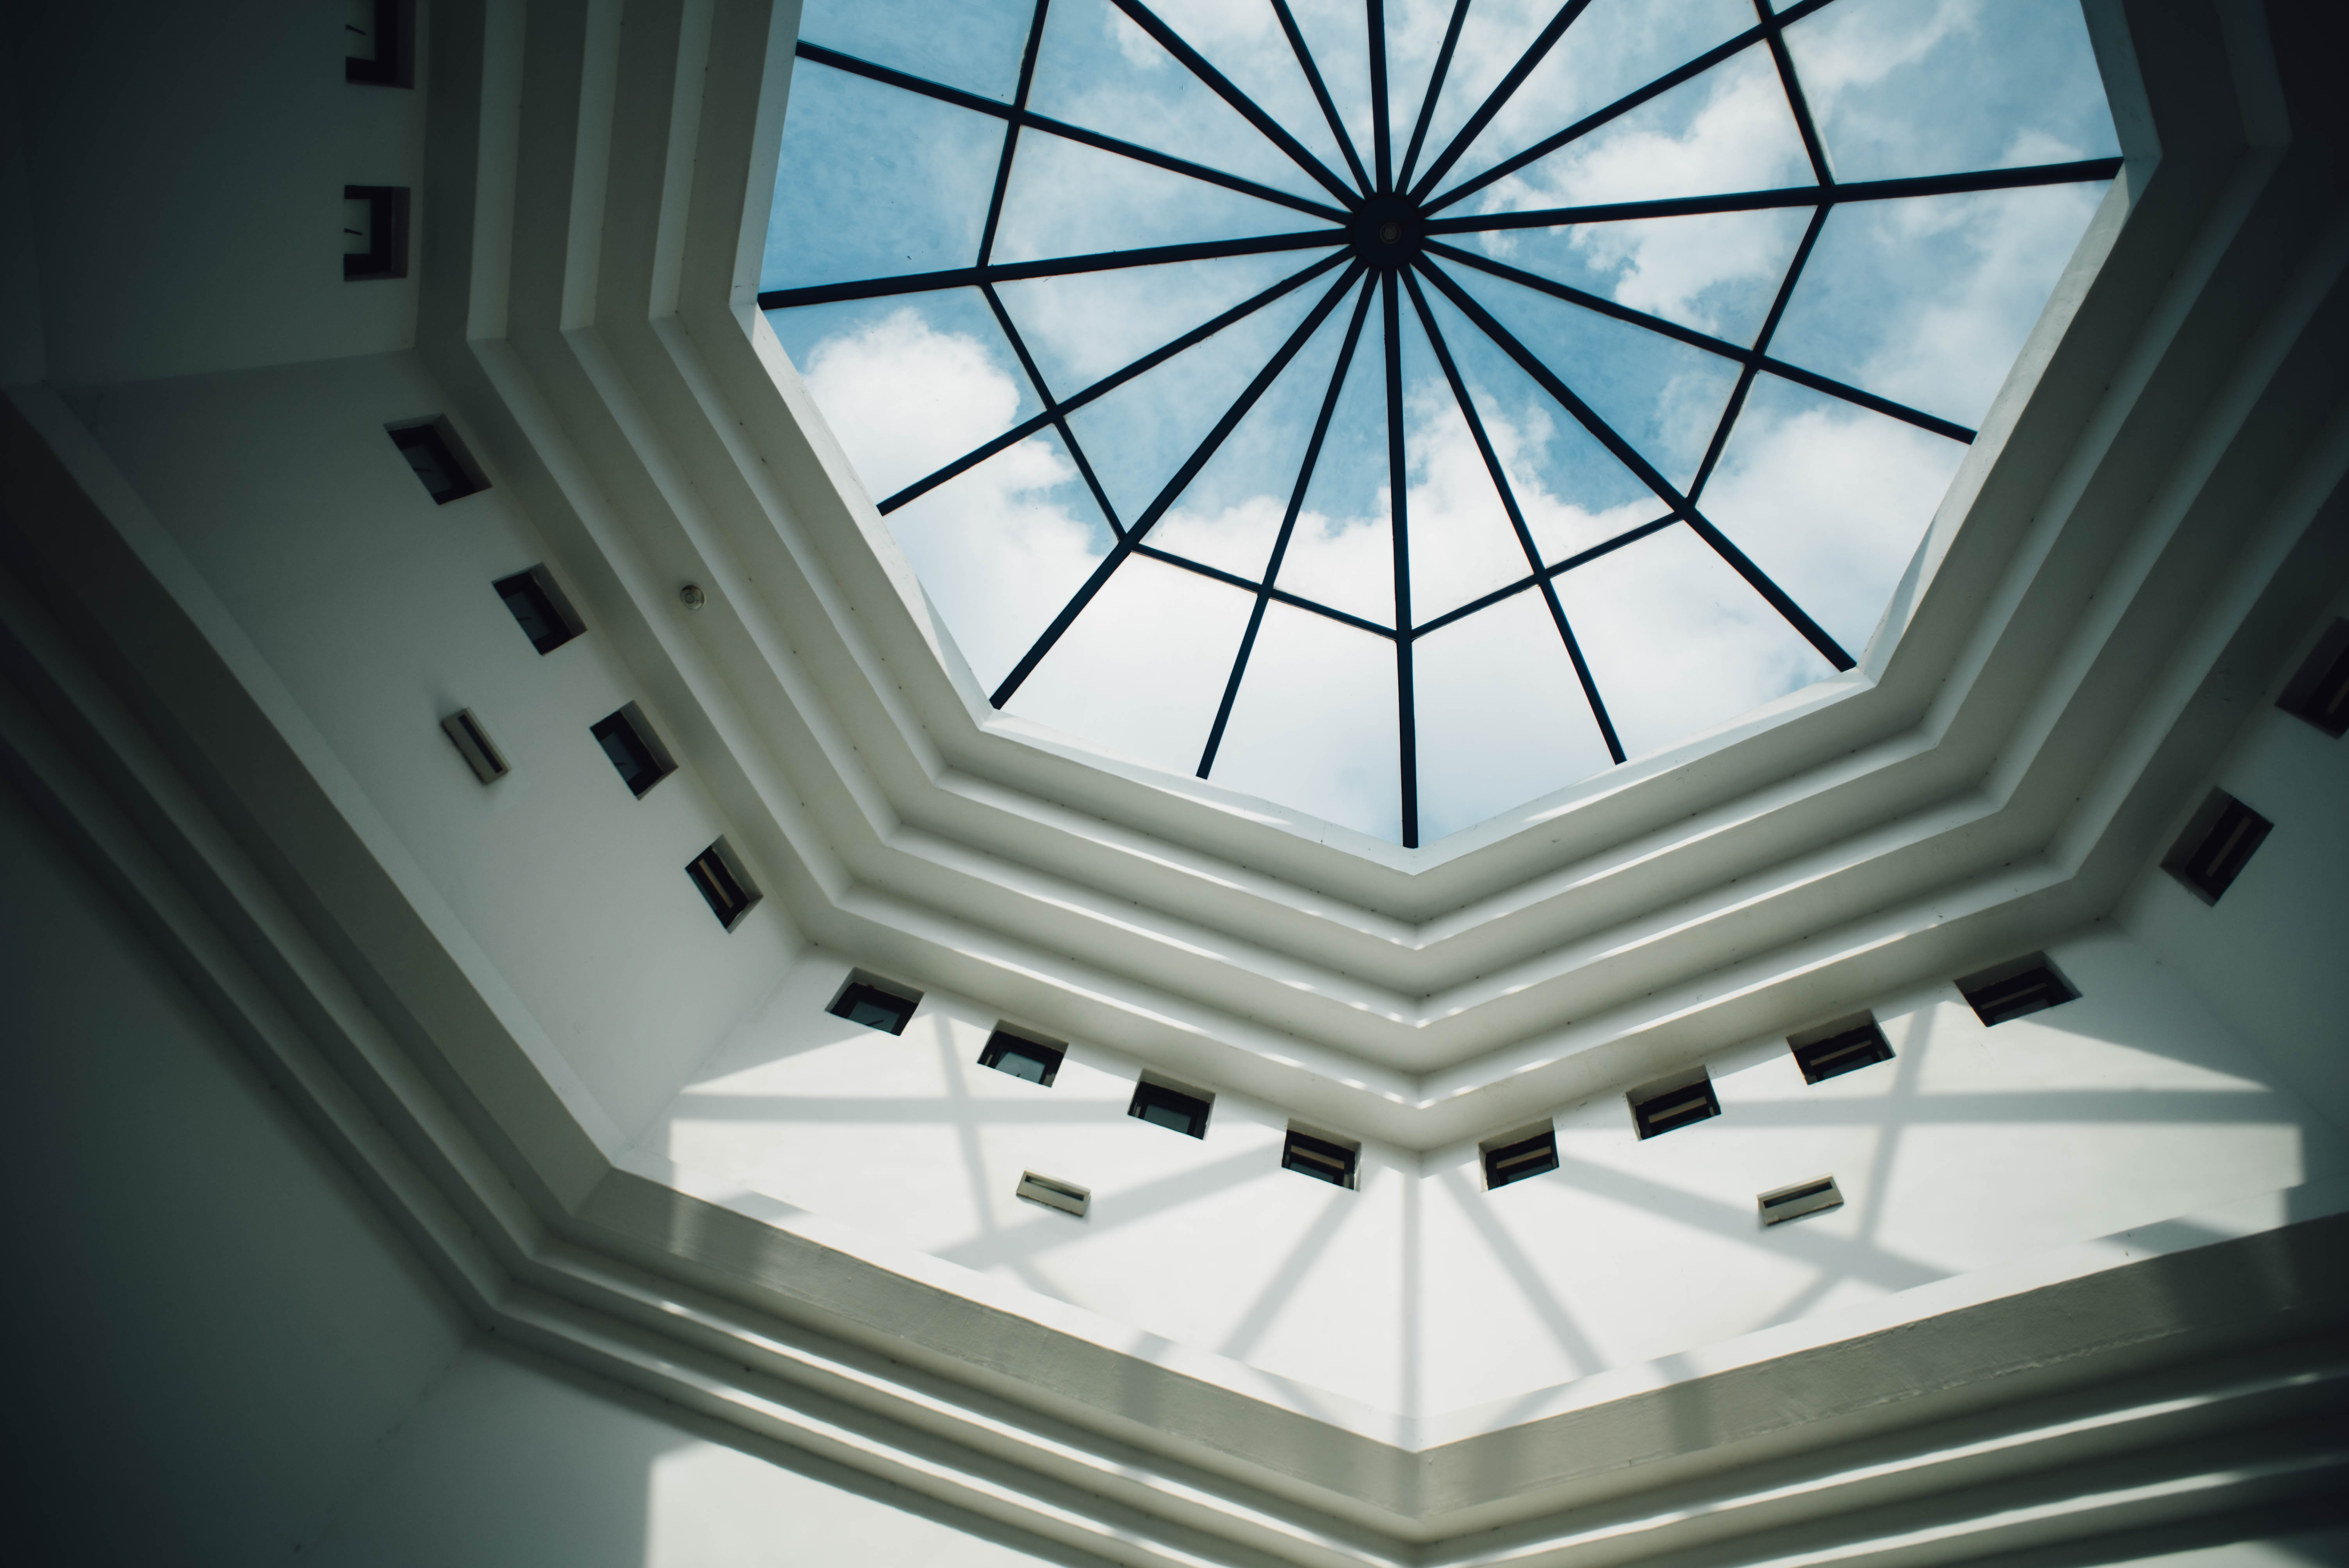
light, architecture, sky, window, glass, ceiling, skylight, lighting, design, symmetry, dome, daylighting